Kujō Hisatada

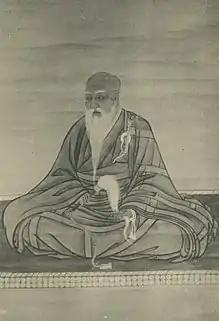
Kujō Hisatada

, son of Nijō Harutaka, was a "kuge" or Japanese court noble of the Edo period (1603–1868). He was adopted by his brother Suketsugu as his son. He held a regent position kampaku from 1856 to 1862, and retired in 1863, becoming a buddhist monk.